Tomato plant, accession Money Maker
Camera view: tilt-top (135 deg); turntable rotation: 60 degrees
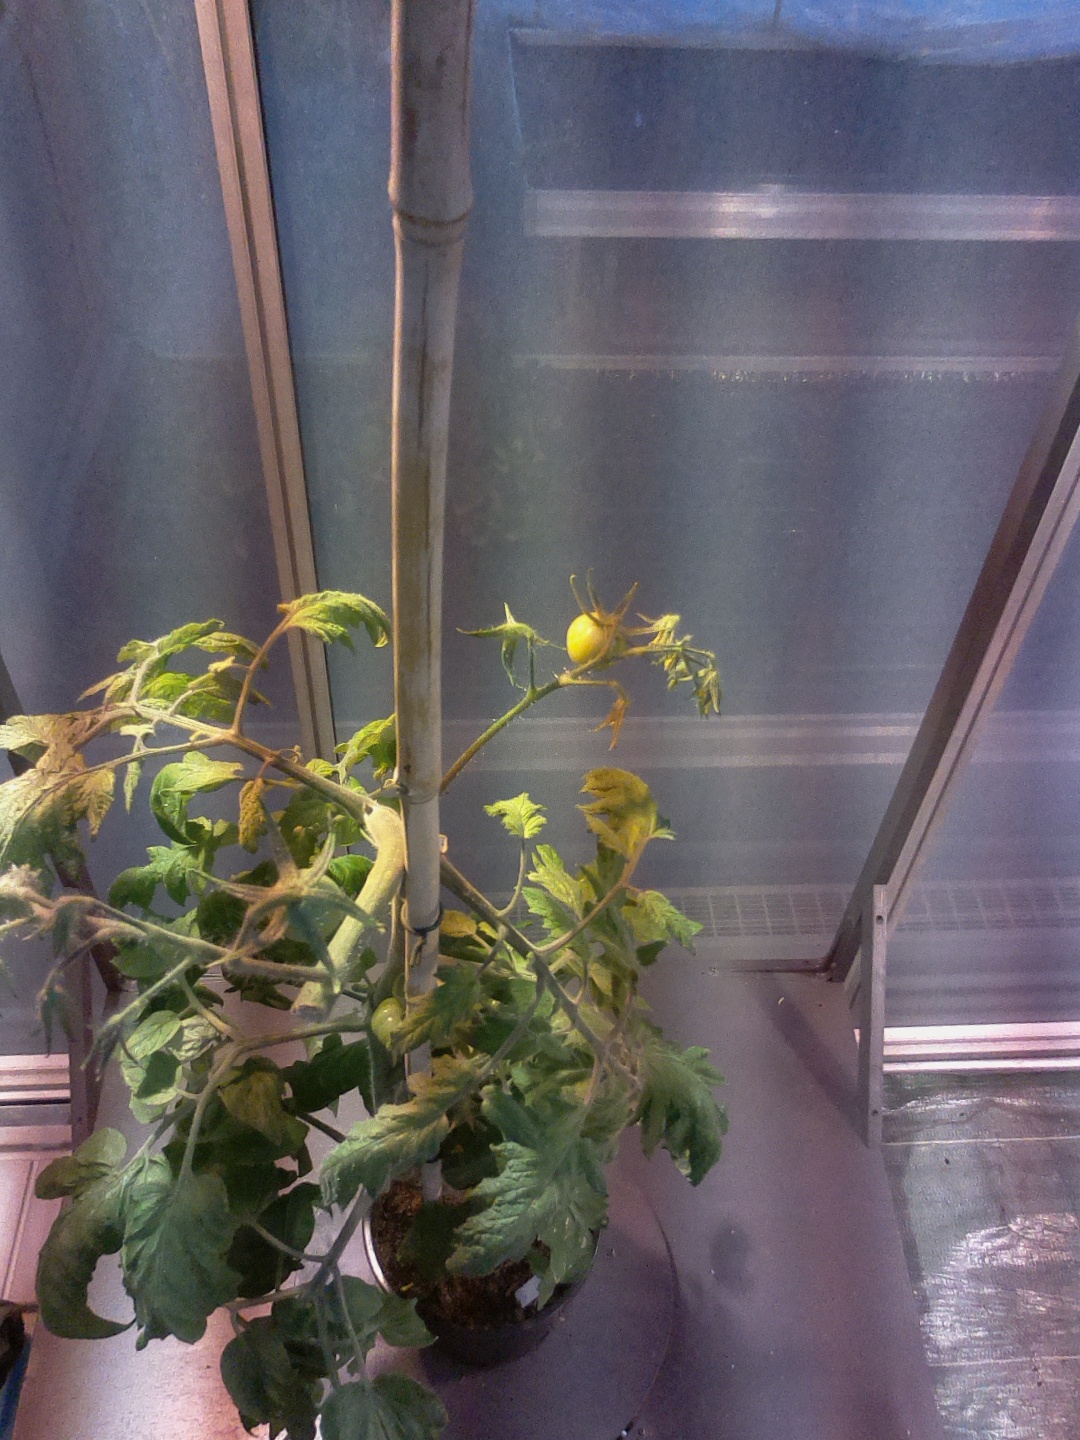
BBCH growth stage 78: 80% -90% of final fruit size